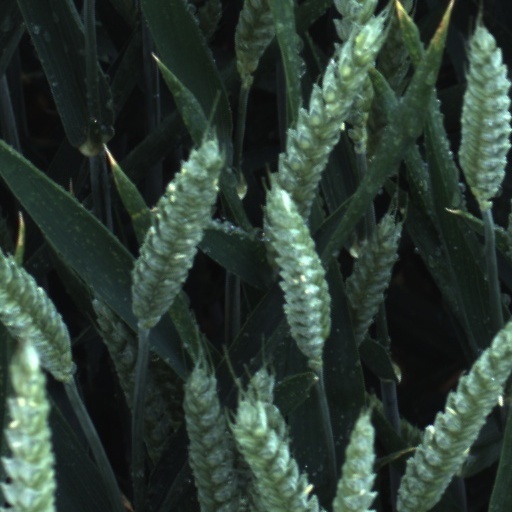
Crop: wheat